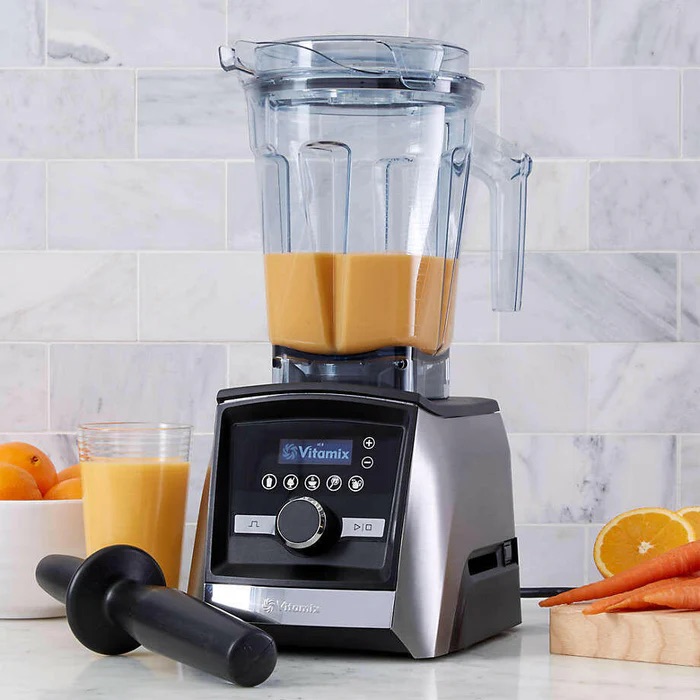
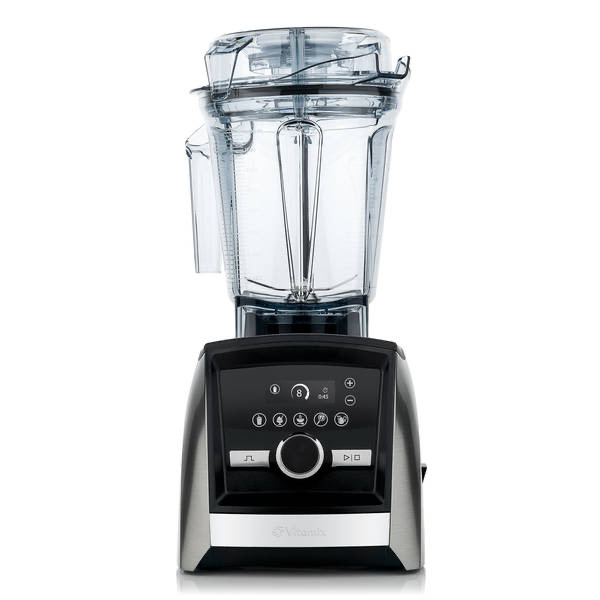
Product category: items_blender
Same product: yes